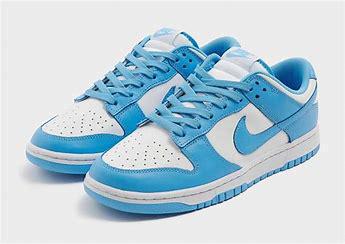
Brand: Nike
Model: Dunk Retro